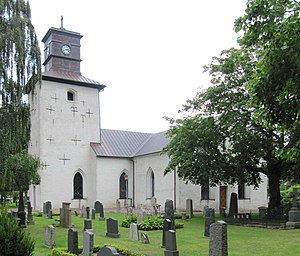
Tyge Krabbe / Alderdom og død
Strövelstorp kirke i Skåne.
Tyge Krabbe var dansk rigsmarsk og rigsråd. Han var gift med Anne Nielsdatter Rosenkrantz, en datter af Christian 2.'s hofmester Niels Eriksen Rosenkrantz. De fik sønnen Erik Krabbe og datteren Elsebe Krabbe, som blev gift med Peder Skram. Samt datteren Olive, der i 1536 fødte sin trolovede Erik Gyldenstjerne en datter umiddelbart efter hans død.